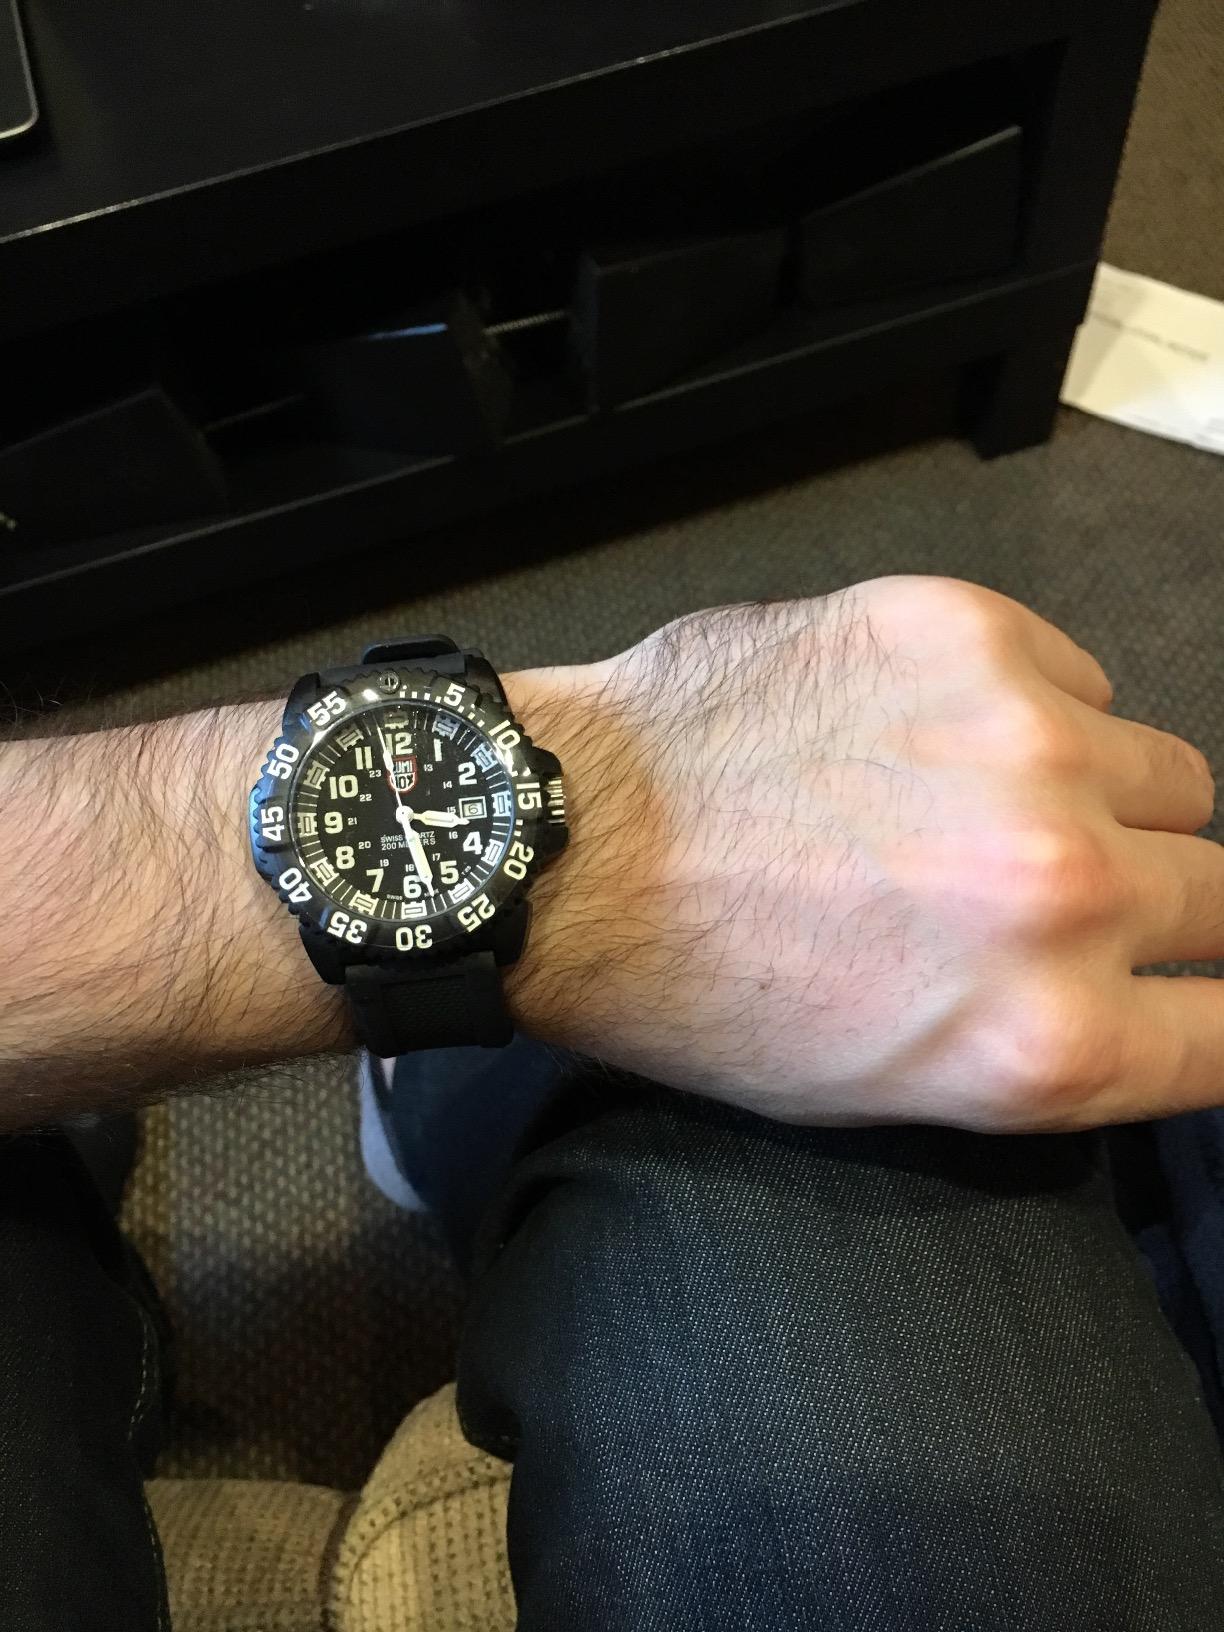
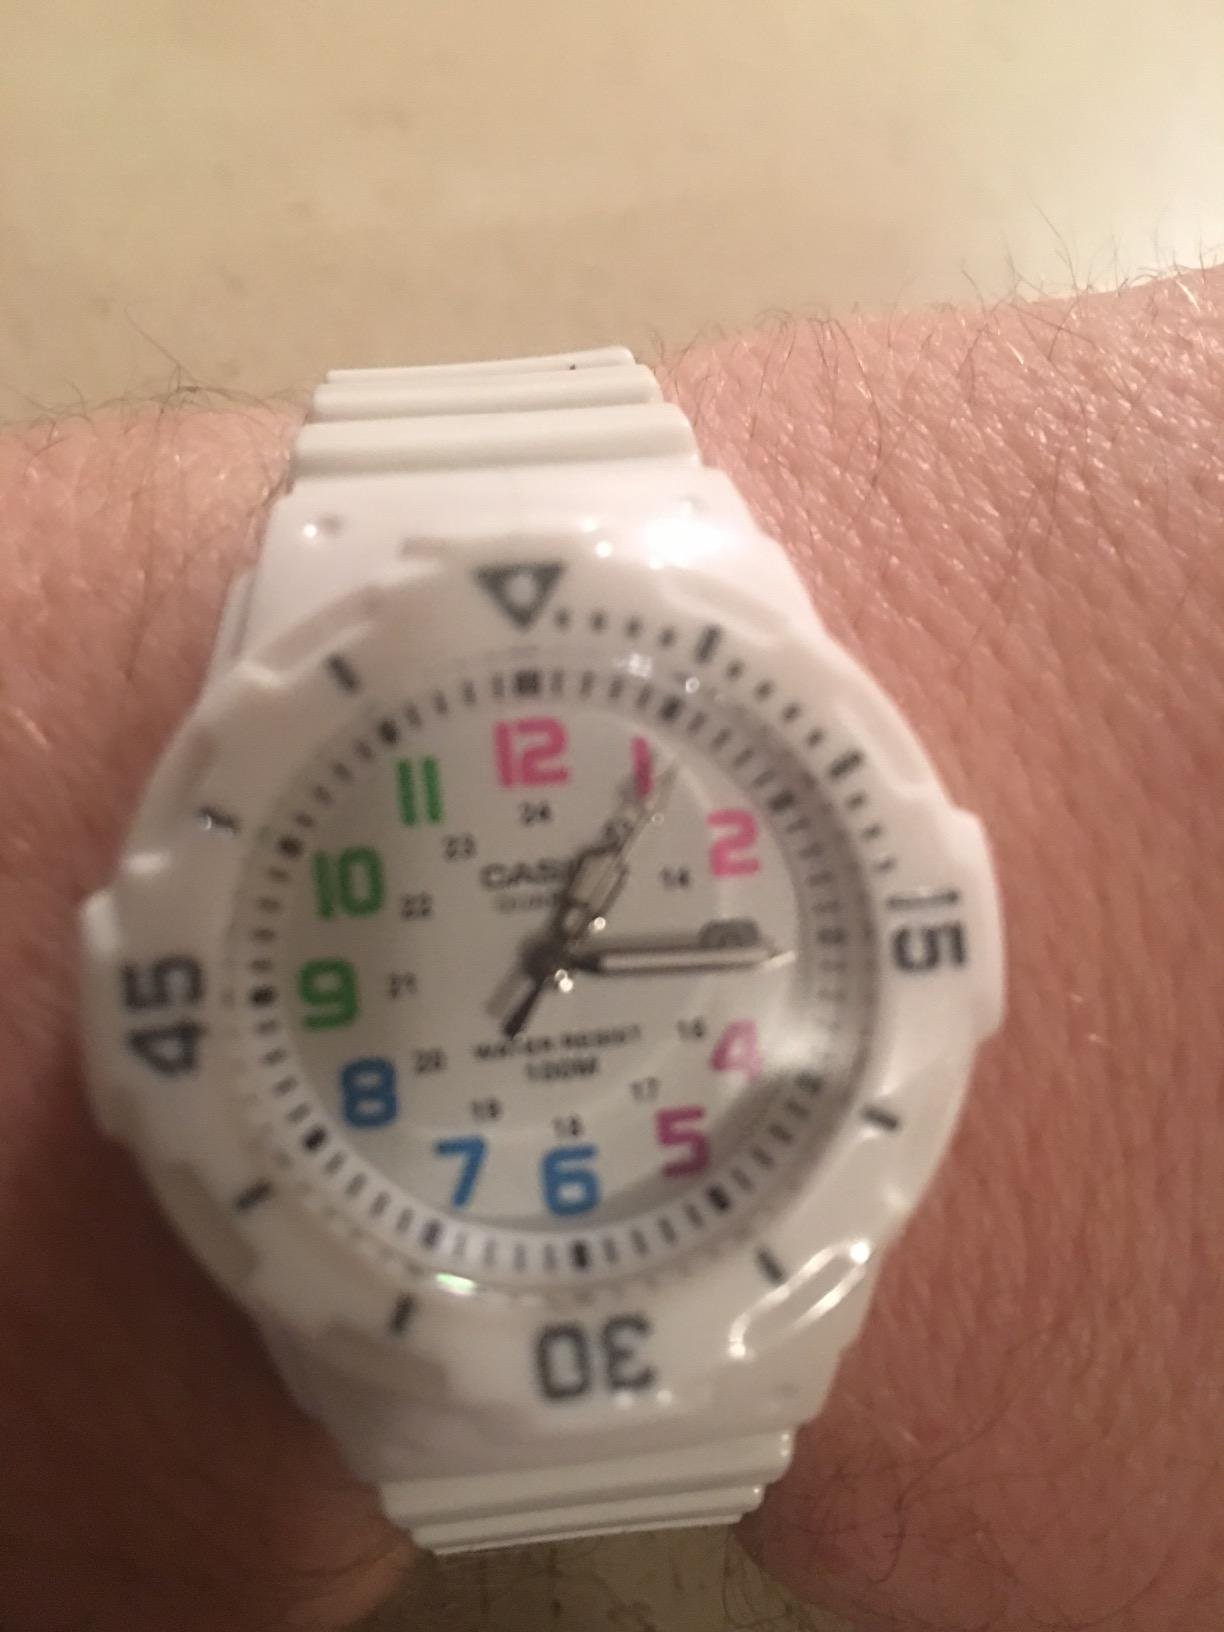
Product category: accessories_watch
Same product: no